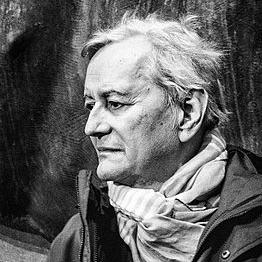
Age: 69